Leonard Crossland

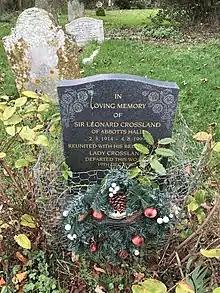
The grave of Leonard Crossland in the churchyard of St Stephen

Sir Leonard Crossland (2 March 1914 – 5 August 1999) was an English automobile executive who filled a succession of increasingly high level appointments with Ford of Britain, culminating with the chairmanship which he held between 1968 and 1972.